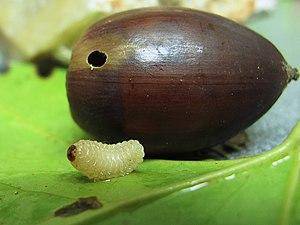
Le balanin des châtaignes, Curculio elephas, est une espèce d'insectes coléoptères de la famille des Curculionidae, originaire de l'Ancien monde.